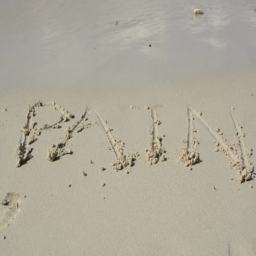
water removes word written on the sand